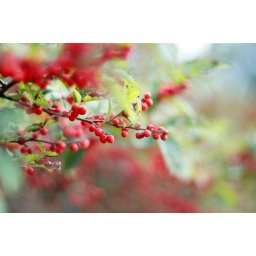
A tree in fruit